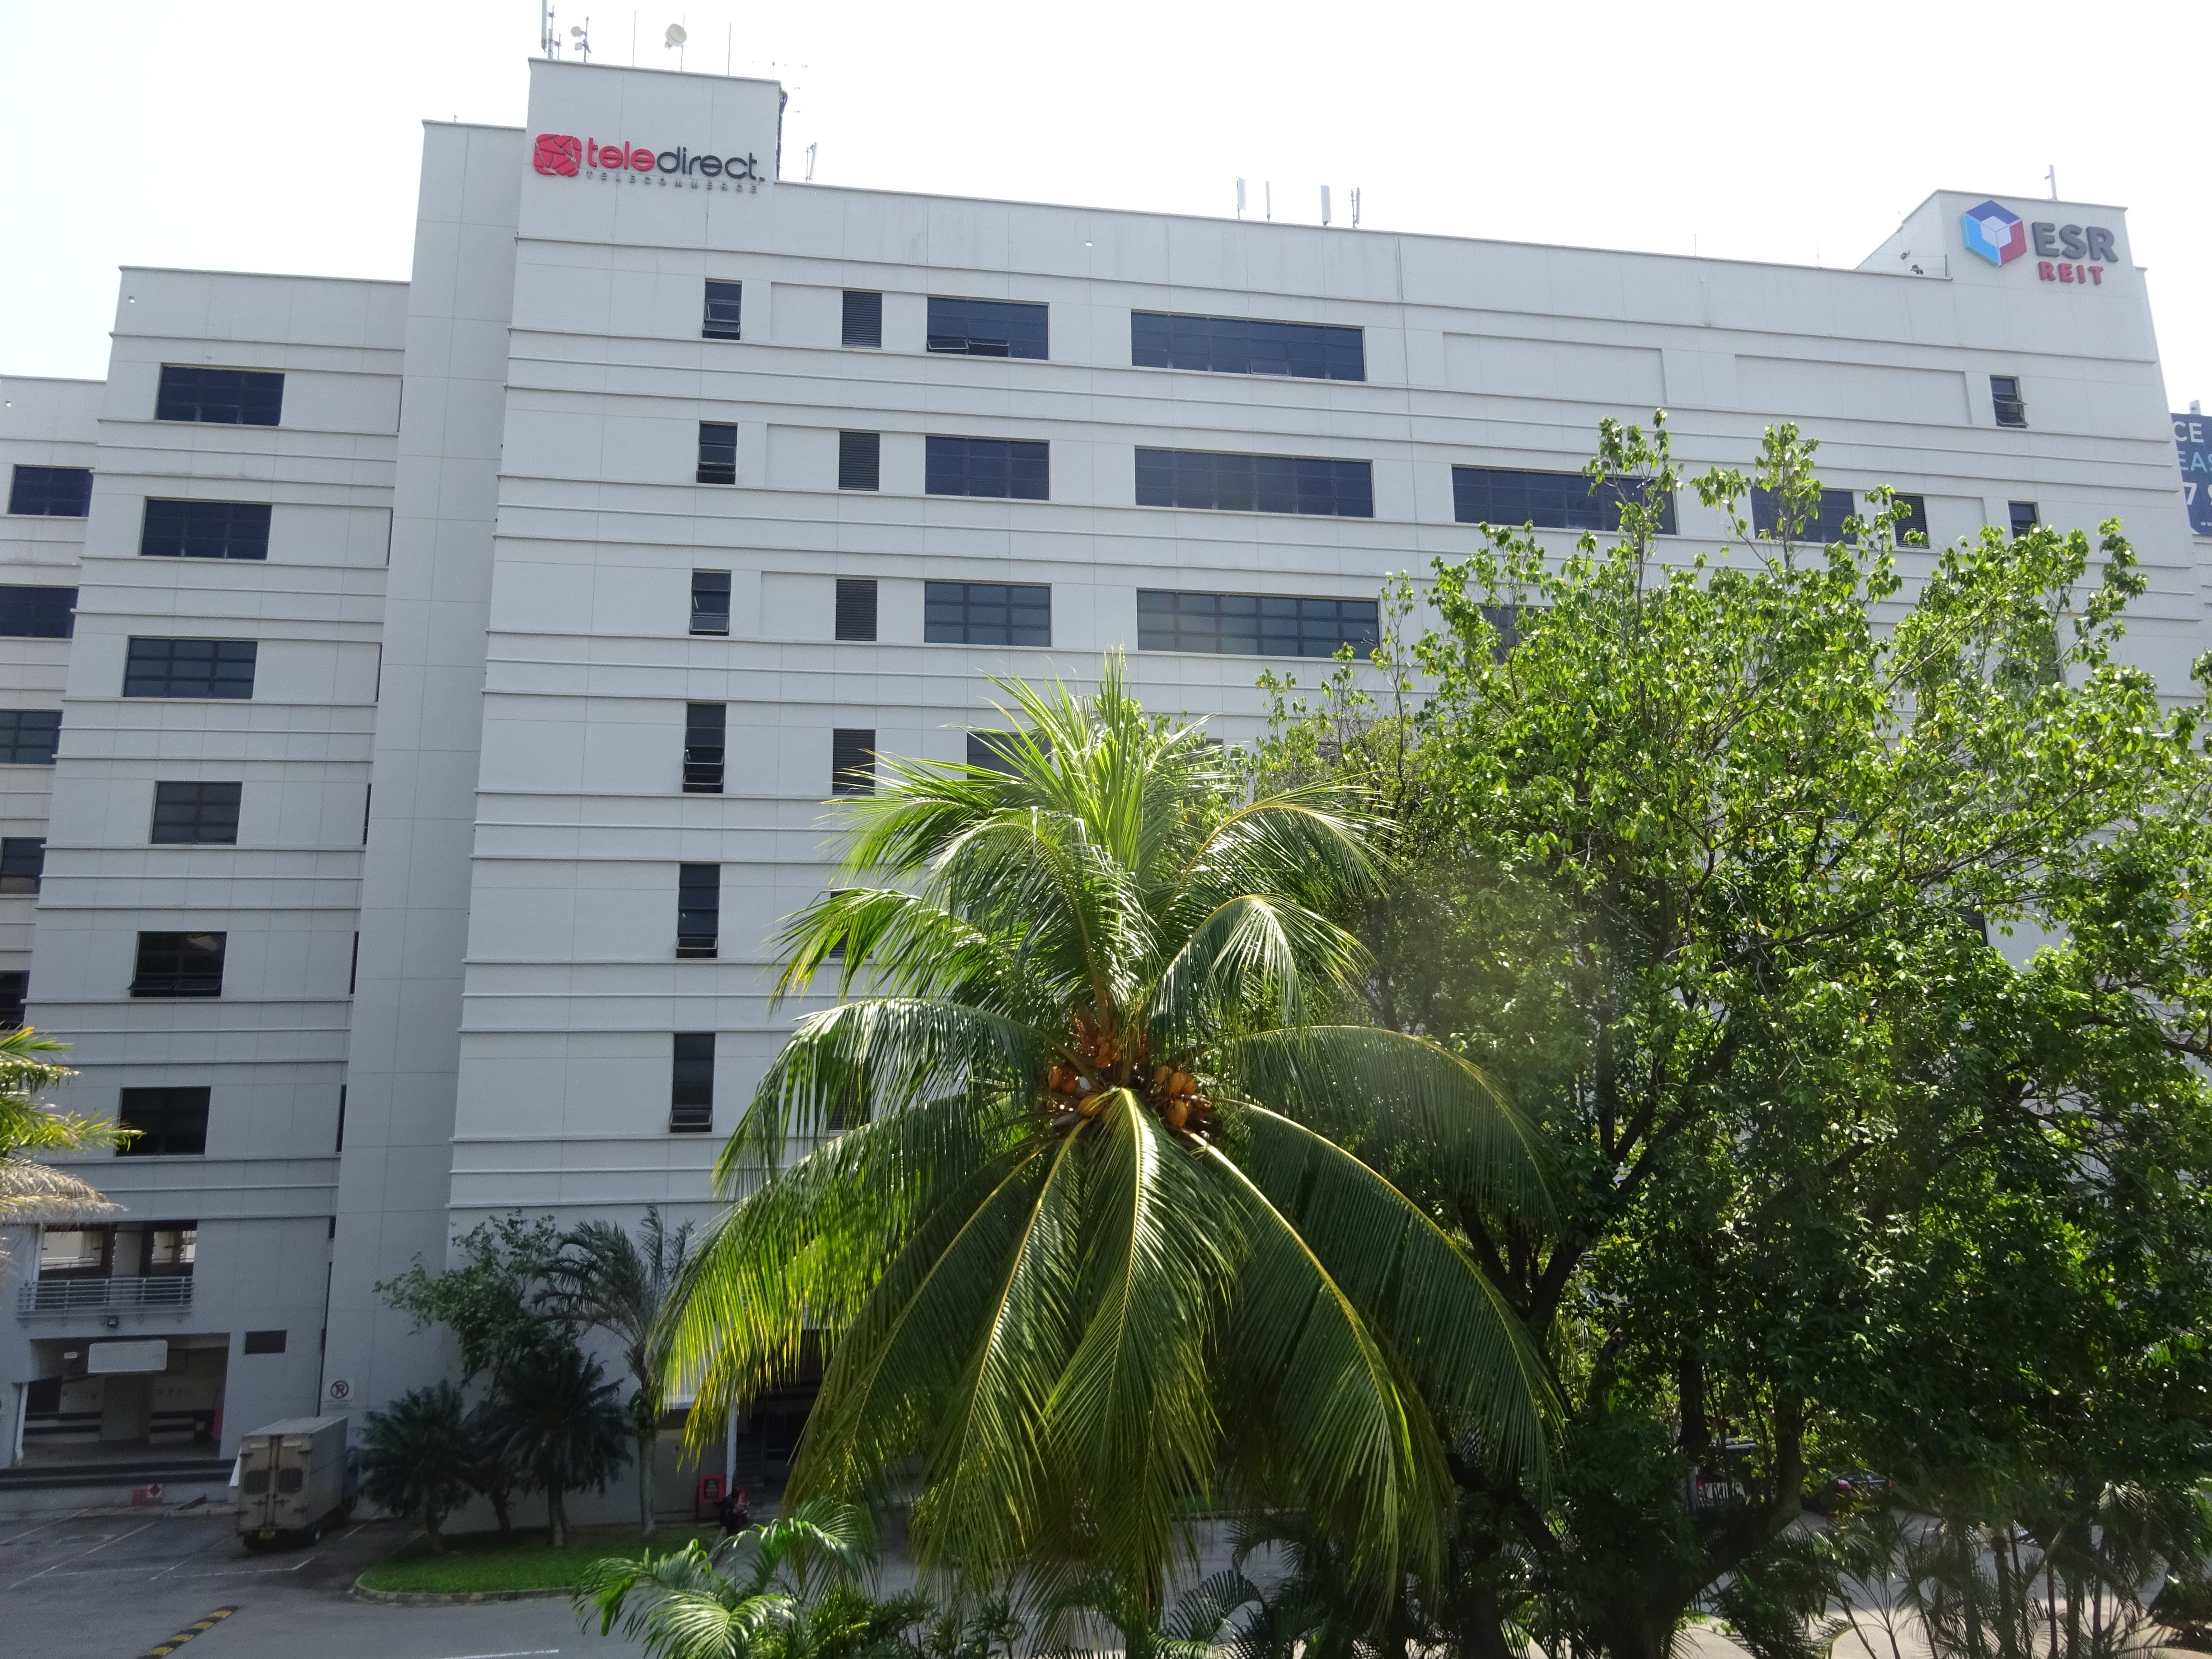
buildings, life, living, city, street, building, sky, plant, window, vegetation, tree, urban design, woody plant, house, tower block, condominium, arecales, facade, commercial building, metropolitan area, palm tree, apartment, mixed use, headquarters, home, downtown, corporate headquarters, room, landscape, parking, suburb, hotel, company, transport, grass, shrub